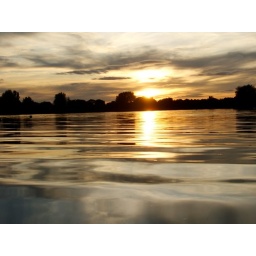
close up of the gentle ripples in the summer water with a sunset and reflection on a lake in south cerny.